Planetario de Montevideo

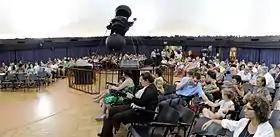
Interior in 2015, showing the old Spitz projector

Historically, it used a Spitz Model B projector, which in 2016 was the oldest such projector still in working order. The planetarium was renovated in 2017–19, when the Spitz projector was replaced by a digital system; it reopened in December 2019.